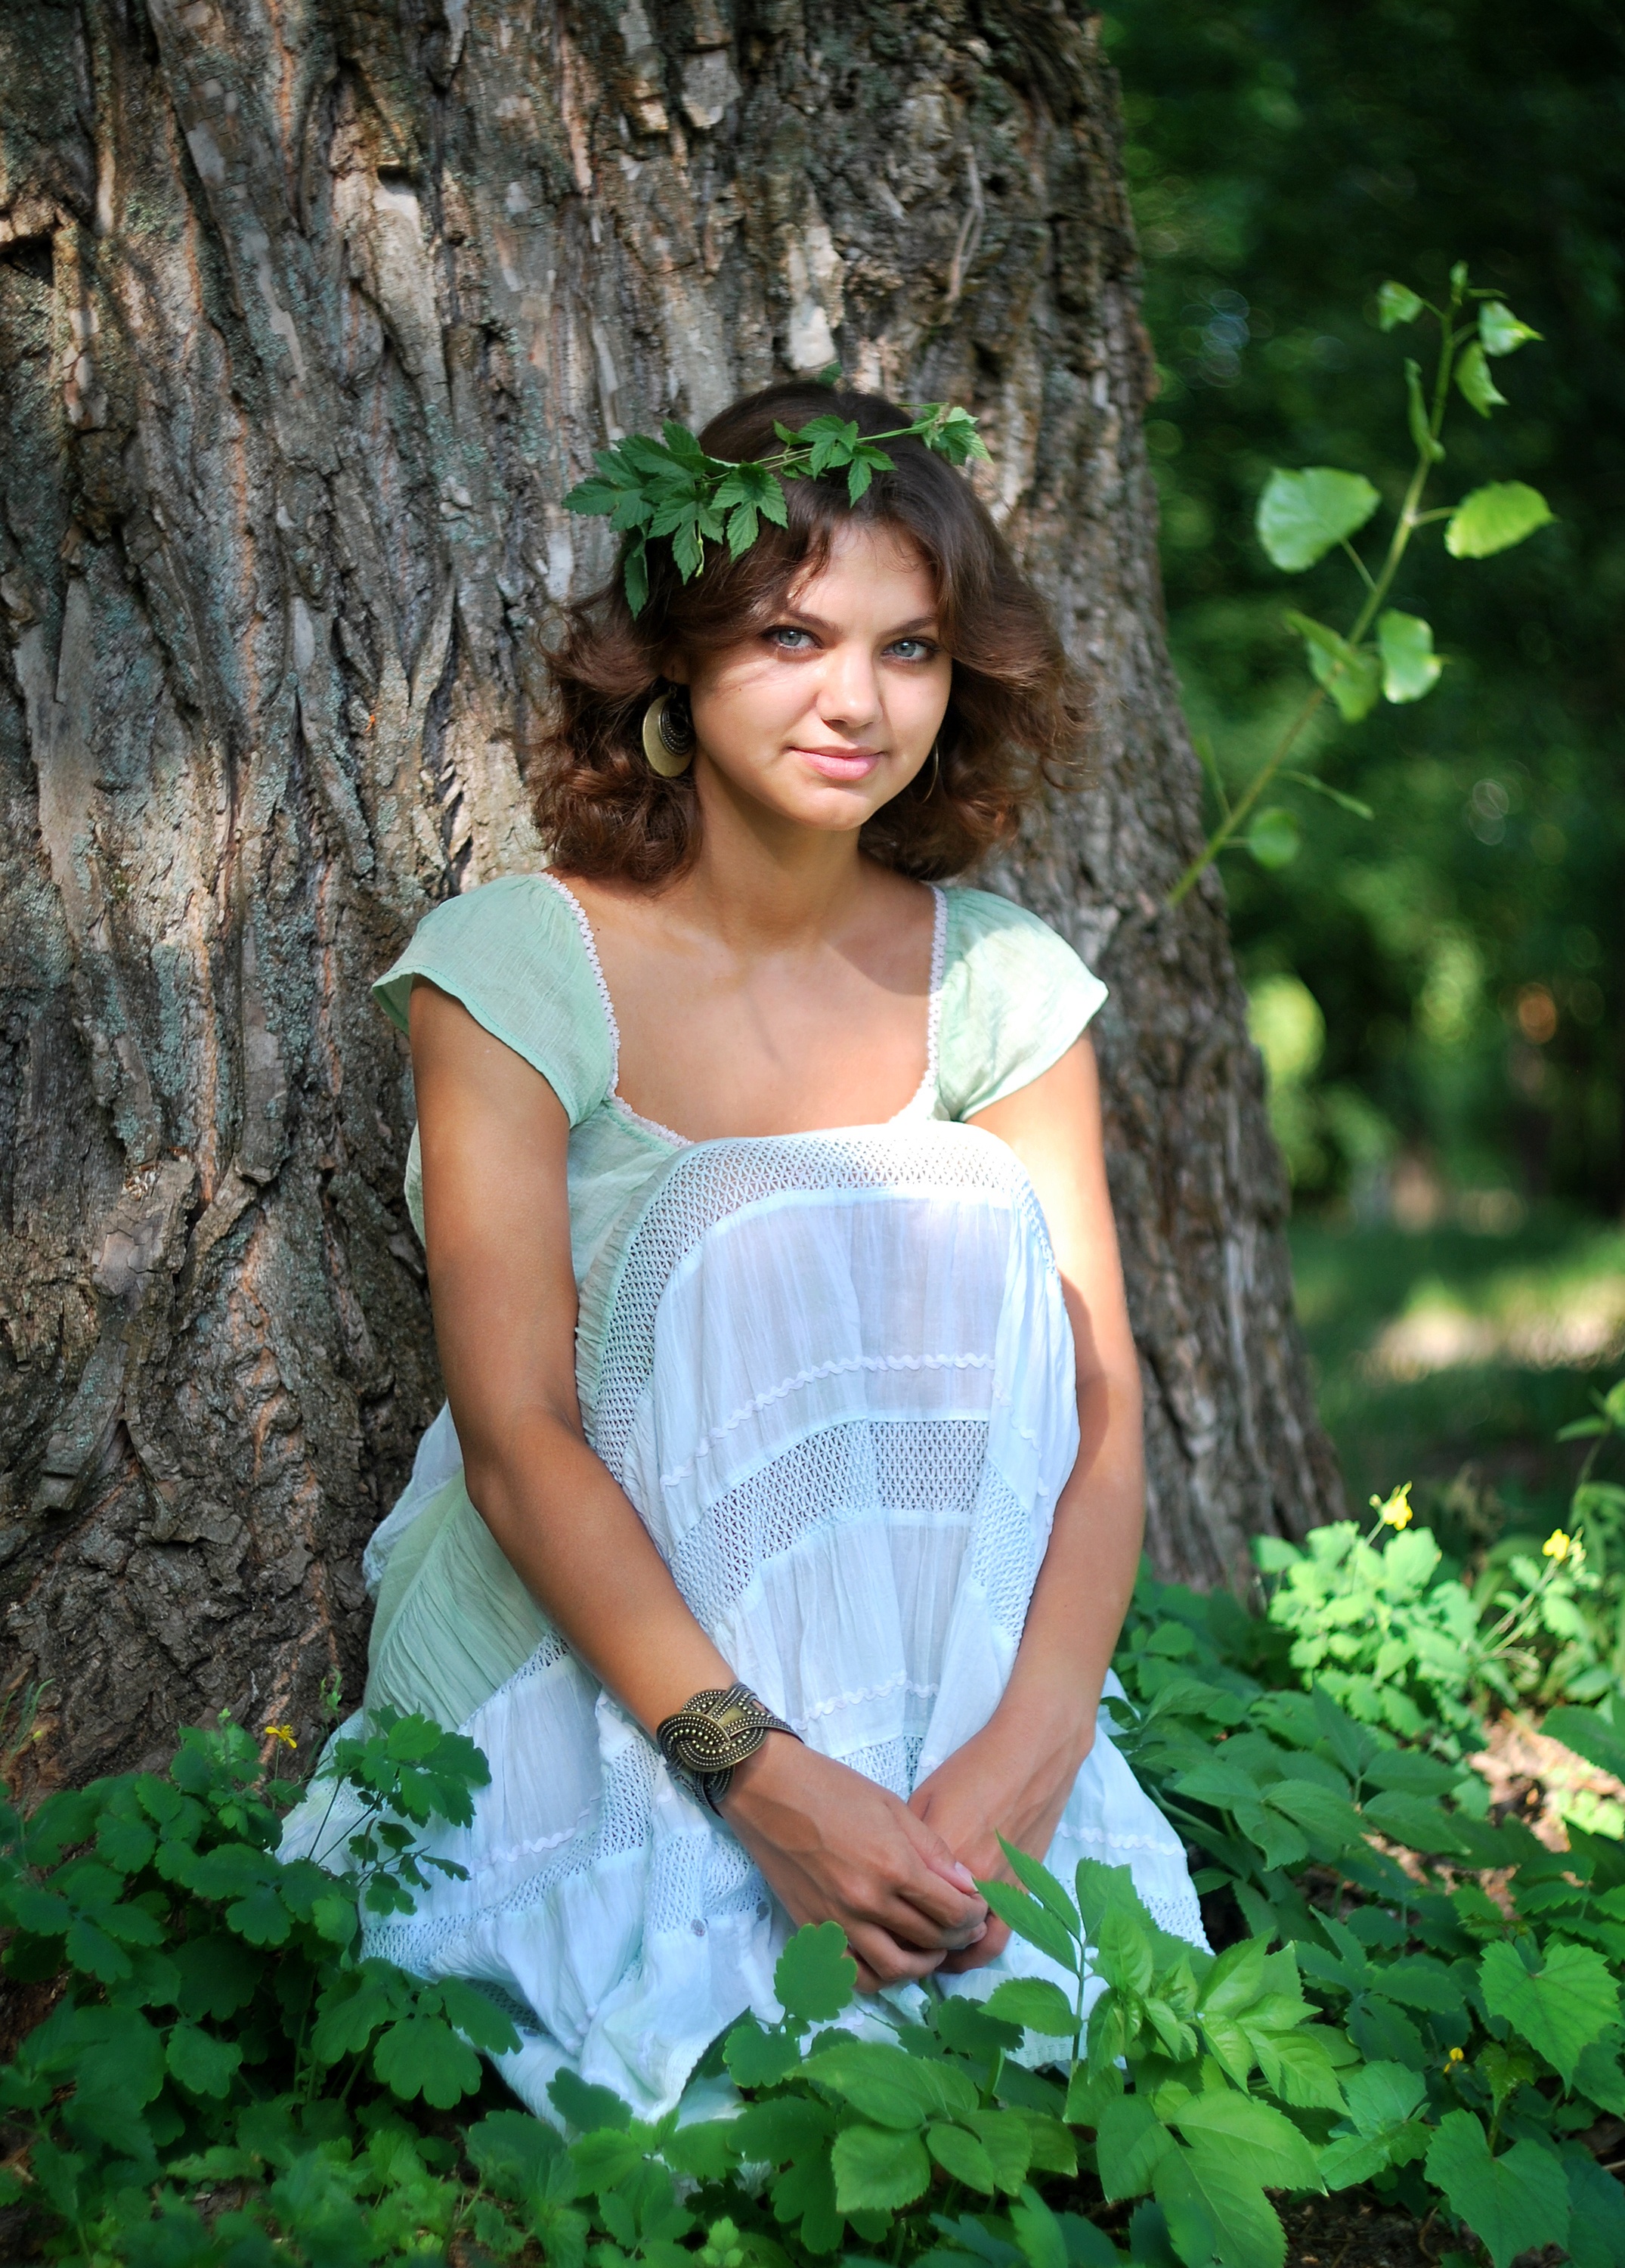
tree, nature, forest, plant, girl, woman, photography, flower, cute, bark, portrait, model, spring, green, jungle, ivy, romantic, lady, smiling, smile, ecology, leaves, dream, dress, vegan, beauty, beautiful, hippie, elf, magic, story, woodland, habitat, enchanted, fairy, nymph, eclectic, charm, charming, photo shoot, portrait photography, natural environment